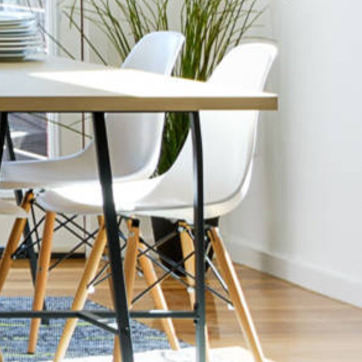
Material: plastic